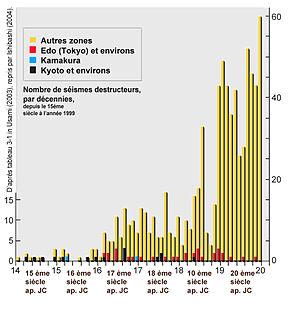
Nombre de tremblements de terre destructeurs par décennies, dans plusieurs parties du Japon du 6ème siècle (année 590) au 14ème siècle, sur la base d'un tableau fait par Usami (2003), d'après Katsuhiko Ishibashi Status of historical seismology in Japan
La sismicité au Japon est particulièrement importante du fait des mouvements tectoniques qui se produisent à proximité. Les constructions doivent obéir à des règles strictes au niveau des séismes qu'elles peuvent subir sans dommages et des enseignements de réaction au tremblement de terre sont dispensés aux enfants.
Katsuhiko Ishibashi, né le 1ᵉʳ août 1944 est une personnalité japonais du domaine des sciences de la Terre. Ayant bénéficié d'une formation de géologue et sismologue au Japon puis aux États-Unis, il a vécu et travaillé sur des zones sismiques actives, dont à Kobé et au Japon qui, selon Ishibashi, vit une « Ère de convulsion souterraine ». Il a consacré sa vie professionnelle et une grande partie de son temps à l'étude des séismes, et notamment aux systèmes de failles aveugles ainsi qu'à la ligne tectonique médiane du Japon, et quand il était thésard, en Amérique du Nord, à la région sismiquement sensible de San Francisco qui évoque des systèmes géologiques également trouvés au Japon.